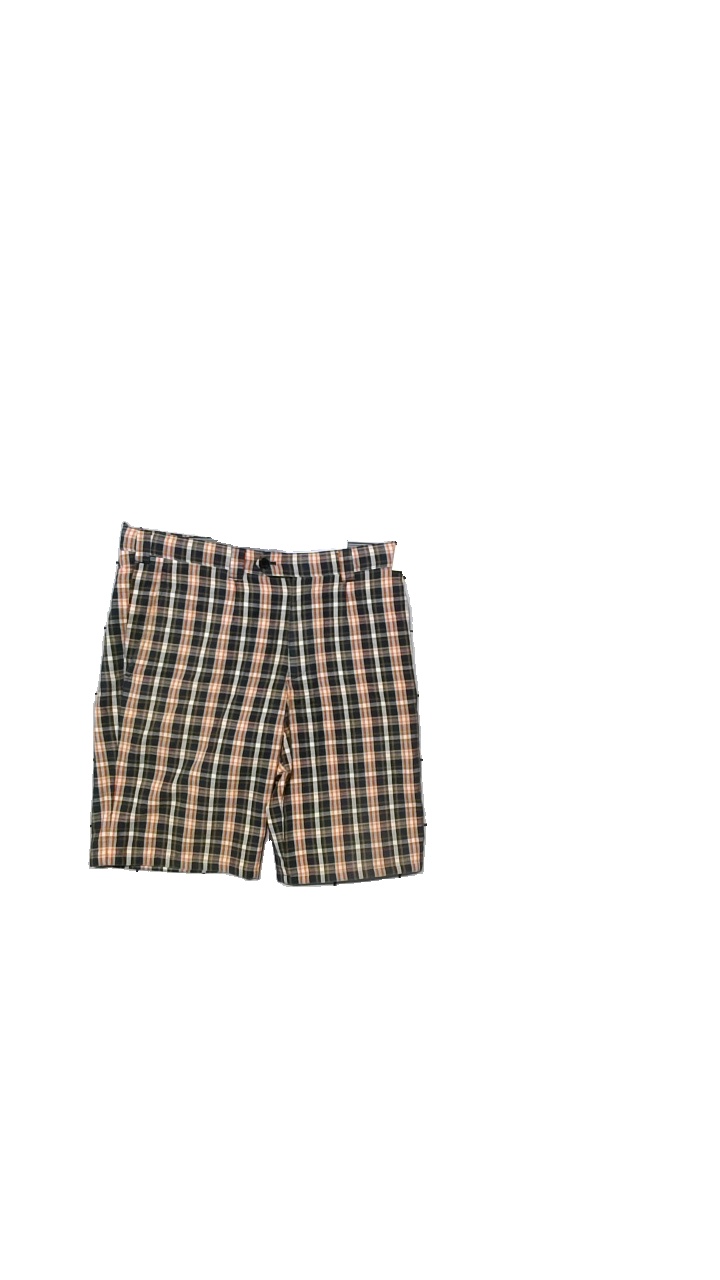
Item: Shorts (Men)
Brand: Magee
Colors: Blue, Orange
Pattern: Other
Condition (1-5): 5
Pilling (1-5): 5
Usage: Reuse
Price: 50-100